Potassium tetrachloridocuprate(II)

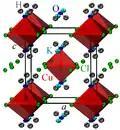
Structure of ·2 (mitscherlichite).

The crystal structure of the dihydrate was partially determined in 1927 by Hendricks and Dickinson and refined in 1934 by Chrobak. The structure is tetragonal P4/mnm (136), Z=2, isostructural with ammonium tetrachoridocuprate(II)·2 and rubidium tetrachoridocuprate(II) ·2. Each copper atom is immediately surrounded by two oxygen atoms and four chlorine atoms forming a hydrated tetrachloridocuprate(II) anion. Two of the chlorine atoms are about 0.75 angstroms further away than the other two. Each potassium atom is surrounded by four oxygen atoms, four copper atoms and eight chlorine atoms.